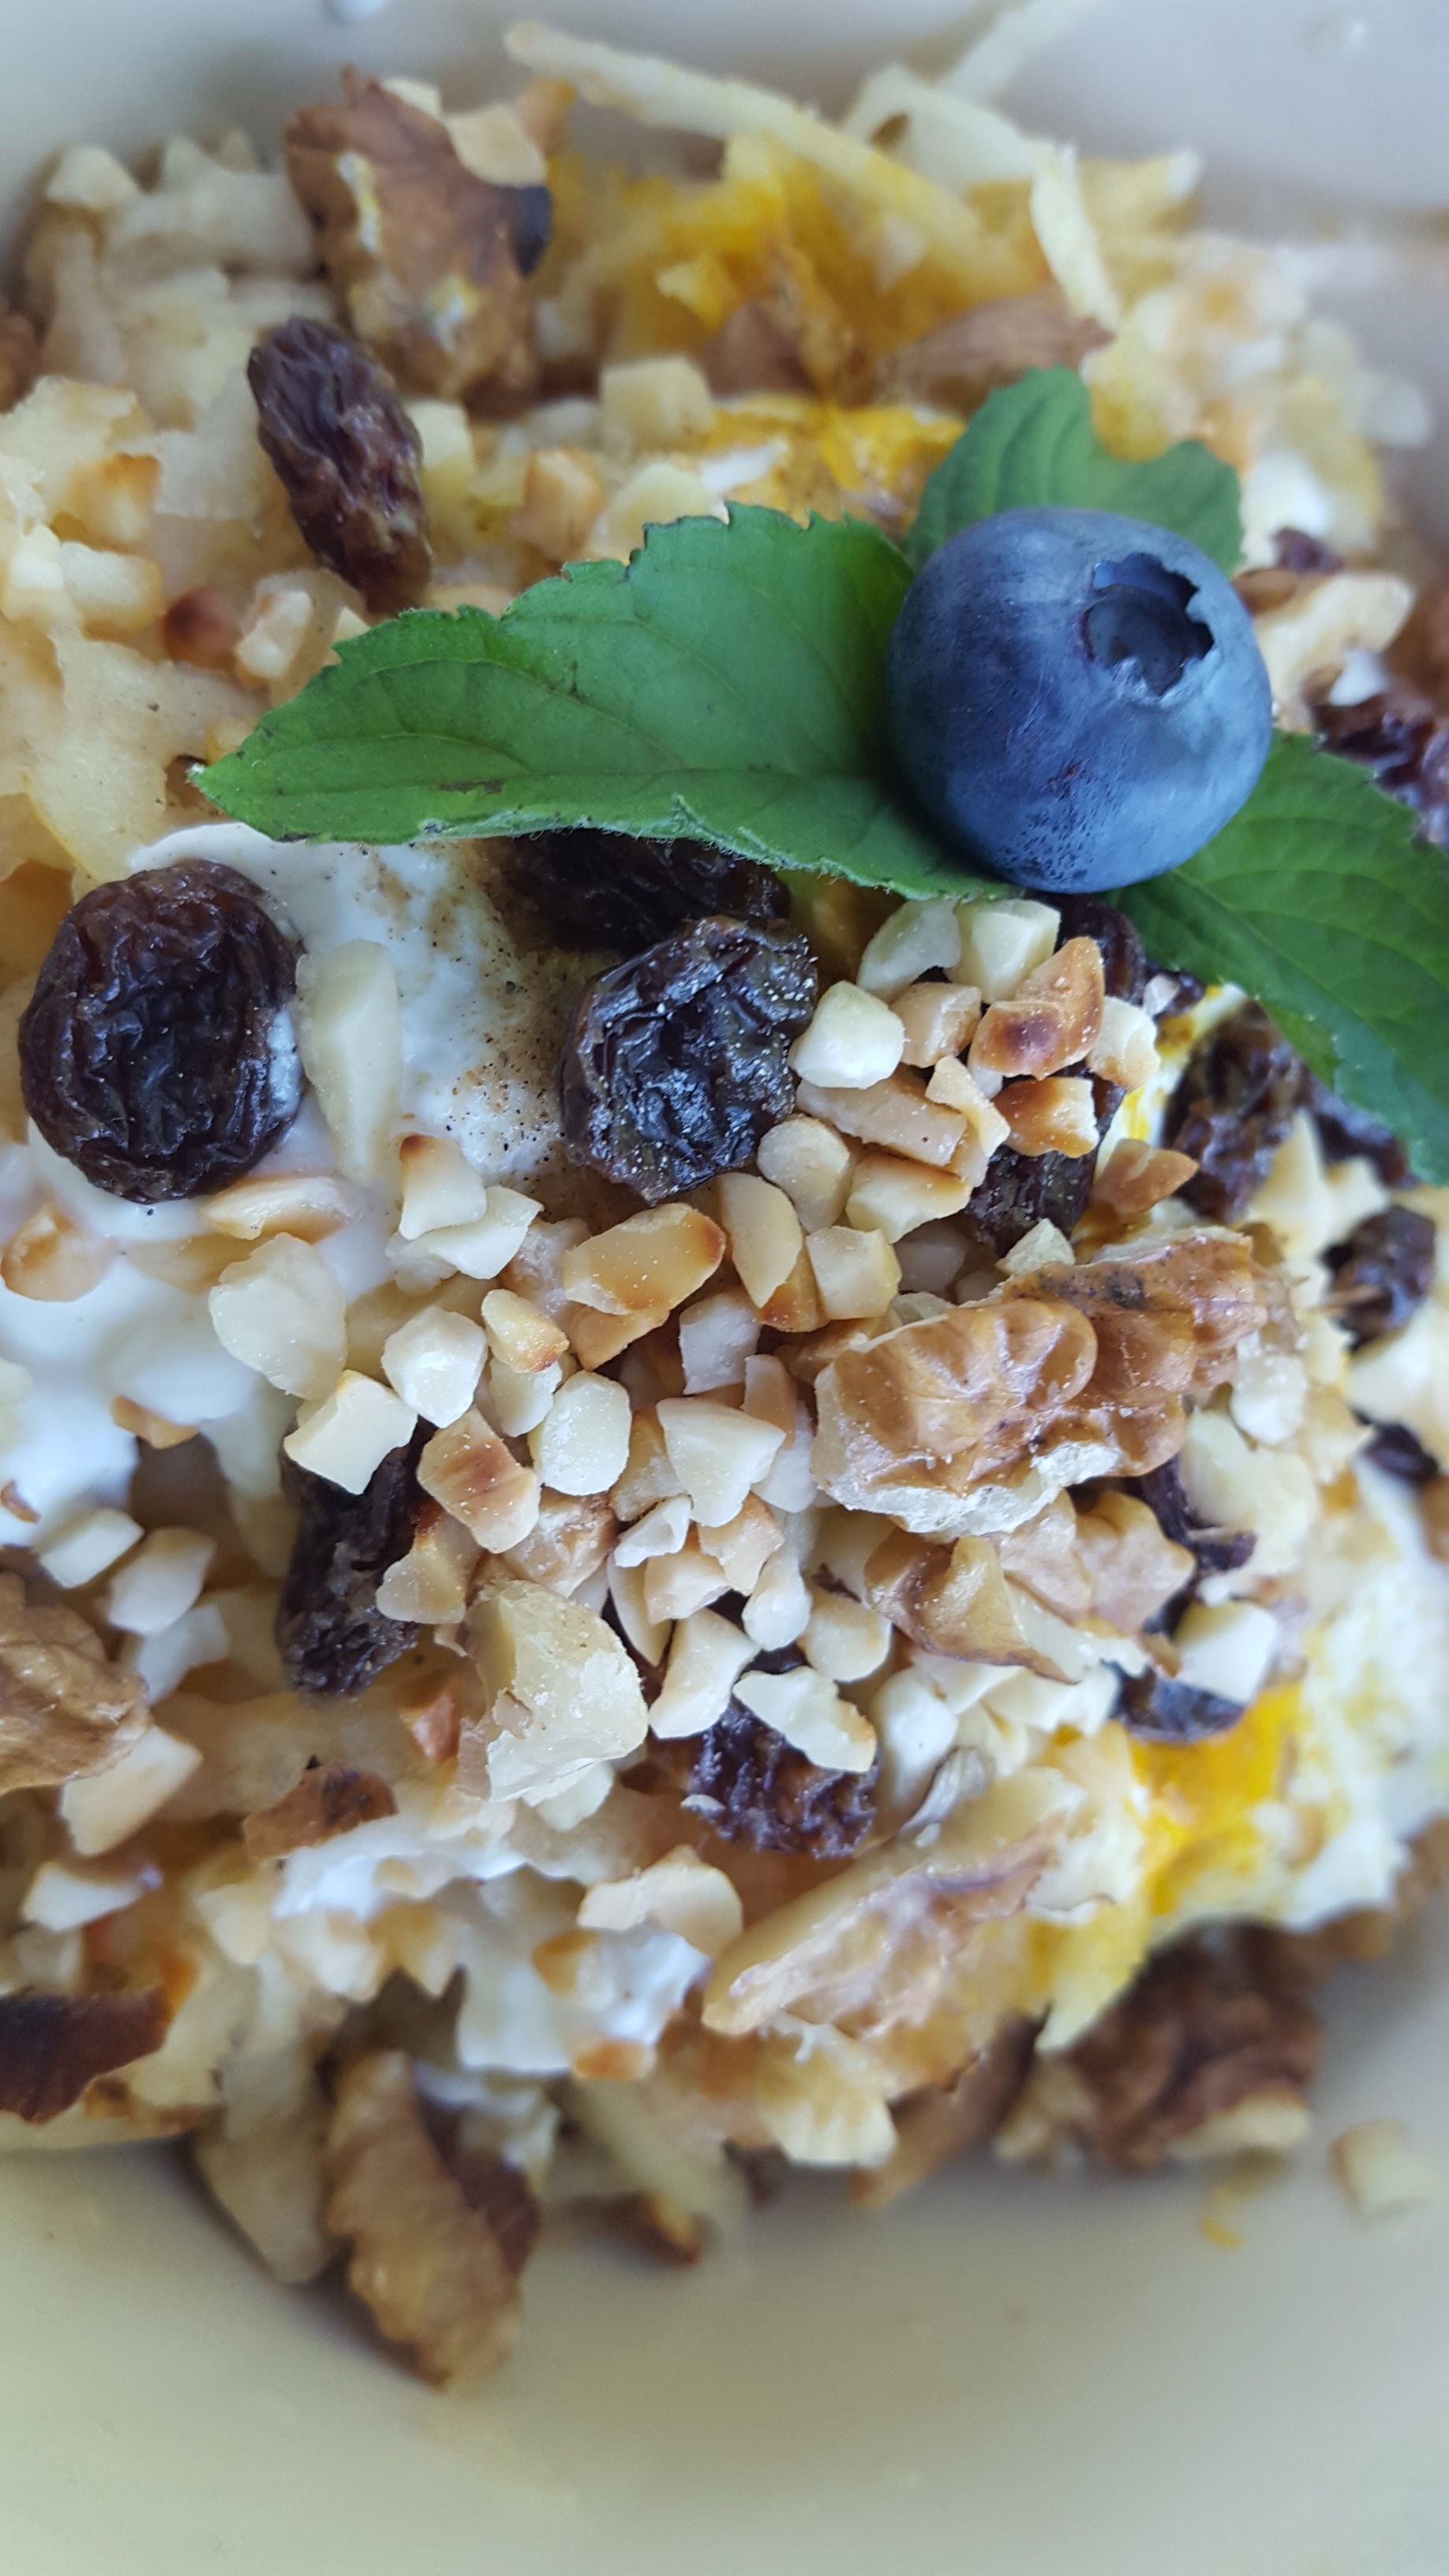
apple, morning, dish, meal, food, produce, fresh, breakfast, dessert, cuisine, cereal, cinnamon, coconut, vegetarian food, healthy food, refreshing, muesli, breakfast cereal, wellbeing, curcuma, kardamon, snack food